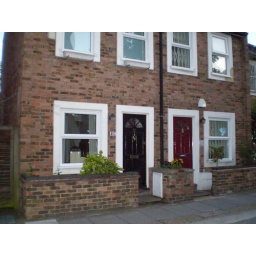
Our house in the middle of our street